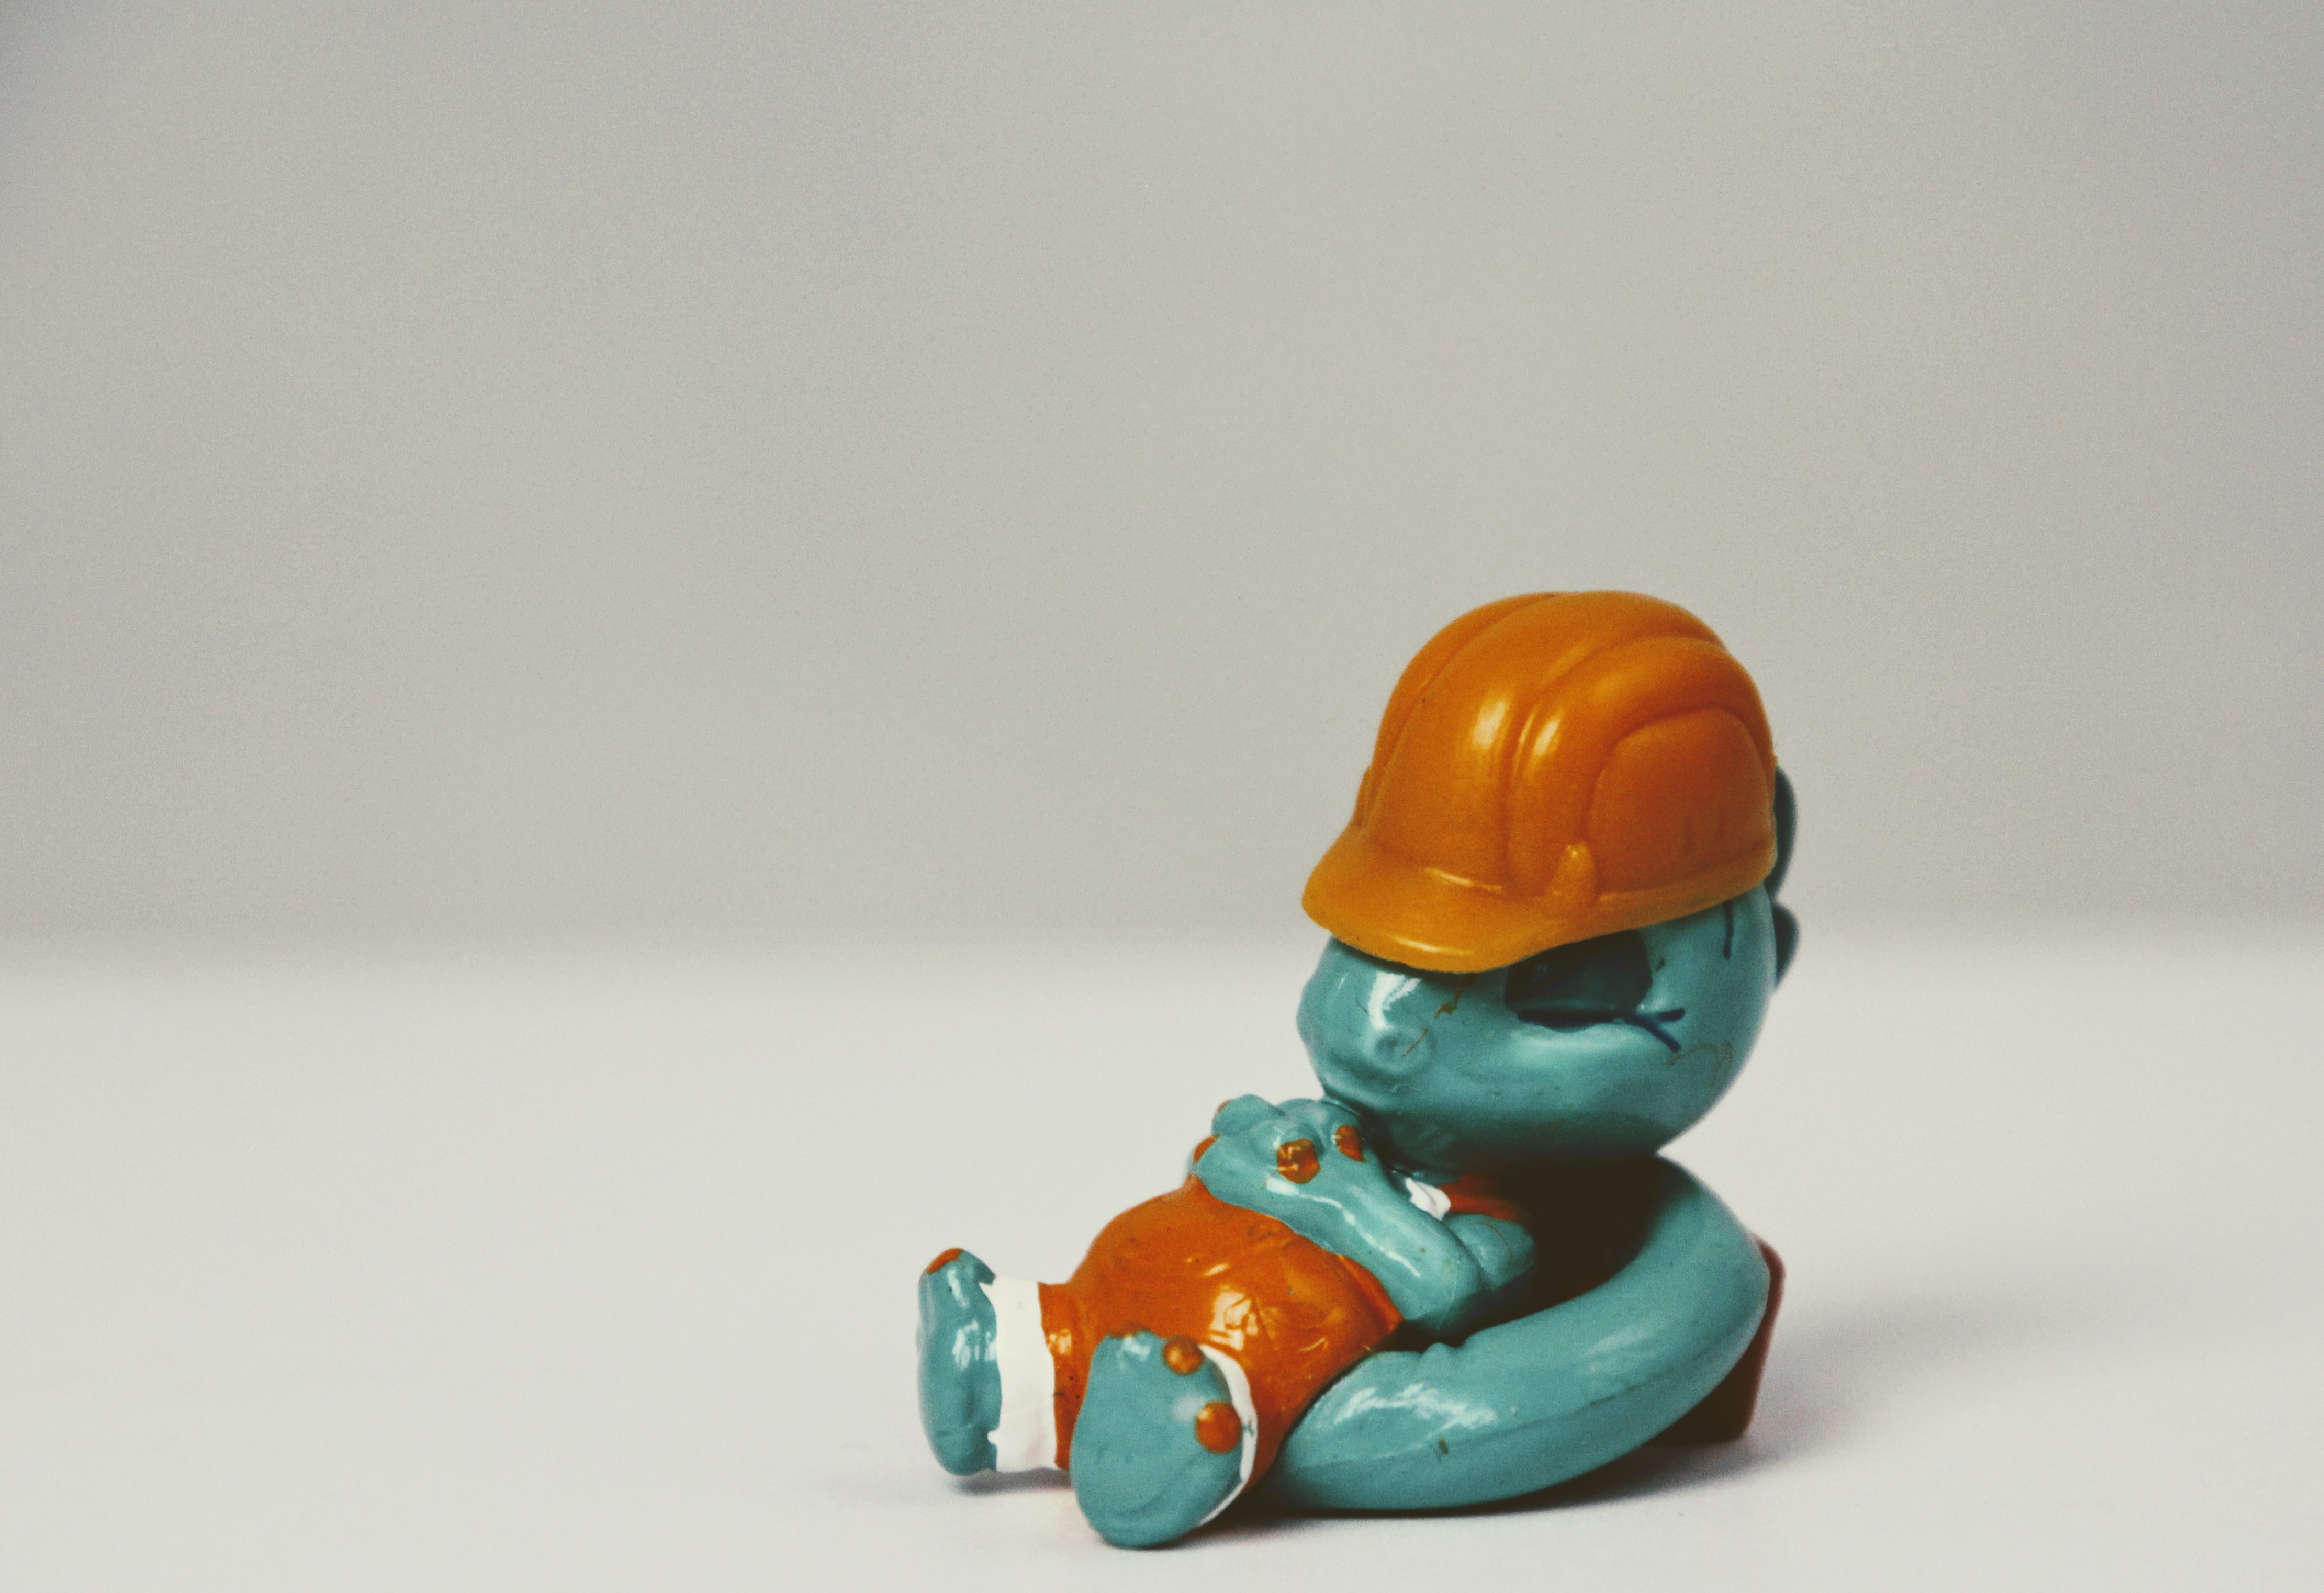
collection, toy, nap, art, figurine, toys, economy, dino, construction workers, construction worker helmet, berraschungseifigur, dino land, series free images